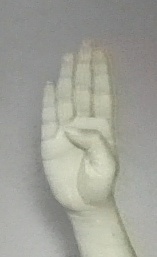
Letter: kaaf